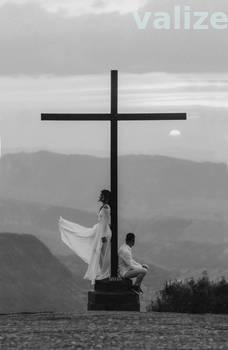
Label: Watermark